History of Louisville, Kentucky

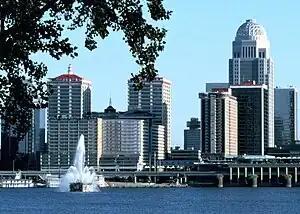
Louisville Falls Fountain, here viewed from Southern Indiana in 1993, operated from 1988 to 1998.

On March 28, 1936, the river reached a level of 60.6 feet, flooding parts of the city. In late January and February 1937, a month of heavy rain throughout the Ohio River Valley prompted what became remembered as the "Great Flood of '37". The flood submerged about 70 percent of the city and forced the evacuation of 175,000 residents. In Louisville, 90 people died. At the crest on January 27, 1937, the waters reached above flood level in Louisville. Photojournalist Margaret Bourke-White documented the flood and its aftermath in a series of famous photos. Later, flood walls were installed to prevent another such disaster.